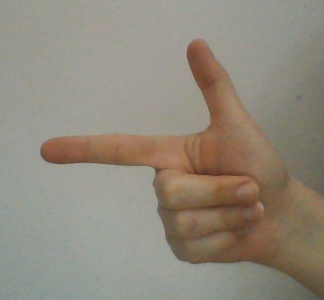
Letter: yaa